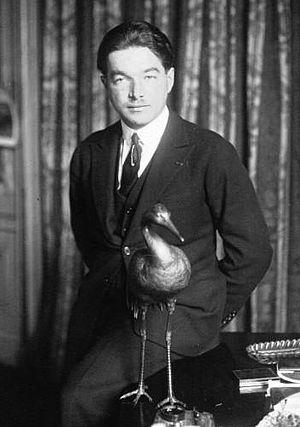
René Fonck, né à Saulcy-sur-Meurthe le 27 mars 1894 et mort dans le 8ᵉ arrondissement de Paris le 18 juin 1953, est un aviateur et homme politique français.
Le groupe de combat nᵒ 12 appelé aussi escadrille des Cigognes est une célèbre unité aéronautique de l'armée française dont les appareils d'escadrilles étaient ornés d’une cigogne.